Ben Lomond railway station

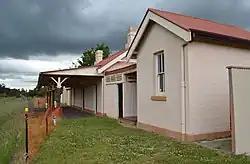

Ben Lomond railway station is a heritage-listed former railway station located on a closed section of the Main Northern railway in the village of Ben Lomond in the New England region of New South Wales, Australia. It was built in 1884 by Nathan Cohen & Co. The property was added to the New South Wales State Heritage Register on 2 April 1999.